Wytch Farm

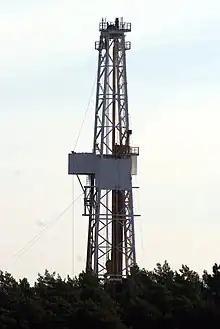
Well site M, Goathorn Peninsula

Production grew from in 1984 and eventually peaked at in 1997; by 2002 this had declined to . In 2002 it was estimated that the field contained reserves of 65.40 million tonnes of oil (479.6 million barrels), 4.73 million tonnes of natural gas liquids and of natural gas that will last until 2020 and 2025 respectively.